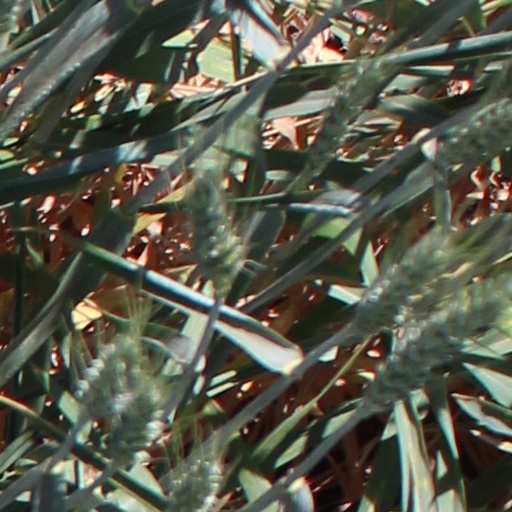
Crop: wheat